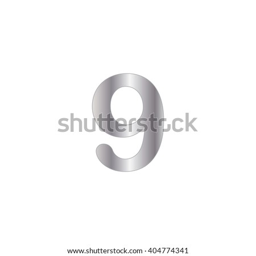
an icon illustration isolated on a background